Irena Sendler

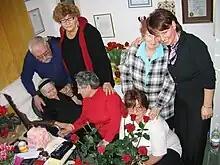
Sendler with some people she saved as children, Warsaw, 2005

On 18 October 1943, Sendler was arrested by the Gestapo. As they ransacked her house, Sendler tossed the lists of children to her friend Janina Grabowska, who hid the list in her loose clothing. Should the Gestapo access this information, all children would be compromised, but Grabowska was never searched. The Gestapo took Sendler to their headquarters and beat her brutally. Despite this, she refused to betray any of her comrades or the children they rescued. She was placed in the Pawiak prison, where she was subjected to further interrogations and beatings, and from there on 13 November taken to another location, to be executed by firing squad. According to biographer Anna Mieszkowska and Sendler, these events took place on 20 January. Her life was saved, however, because the German guards escorting her were bribed, and she was released on the way to the execution. Sendler was freed due to the efforts of Maria Palester, a fellow Welfare Department activist, who obtained the necessary funds from "Żegota" chief Julian Grobelny; she used her contacts and a teenage daughter to transfer the bribe money. On 30 November, Warsaw's mayor Julian Kulski asked the German authorities for permission to re-employ Sendler in the Welfare Department with back-pay for the period of her imprisonment. Permission was granted on 14 April 1944, but Sendler found it prudent to remain in hiding, as Klara Dąbrowska, a nurse. Already in mid-December 1943, she resumed her duties as manager of the children's section of "Żegota".